List of The Show Chart winners (2023)

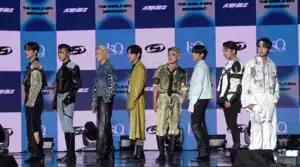
Ateez's ("pictured") win for "Bouncy (K-Hot Chilli Peppers)" had the highest score of the year, with 9,590 points on the June 27 broadcast.

"The Show" Chart is a music program record chart on SBS M that gives an award to the best-performing single of the week in South Korea.